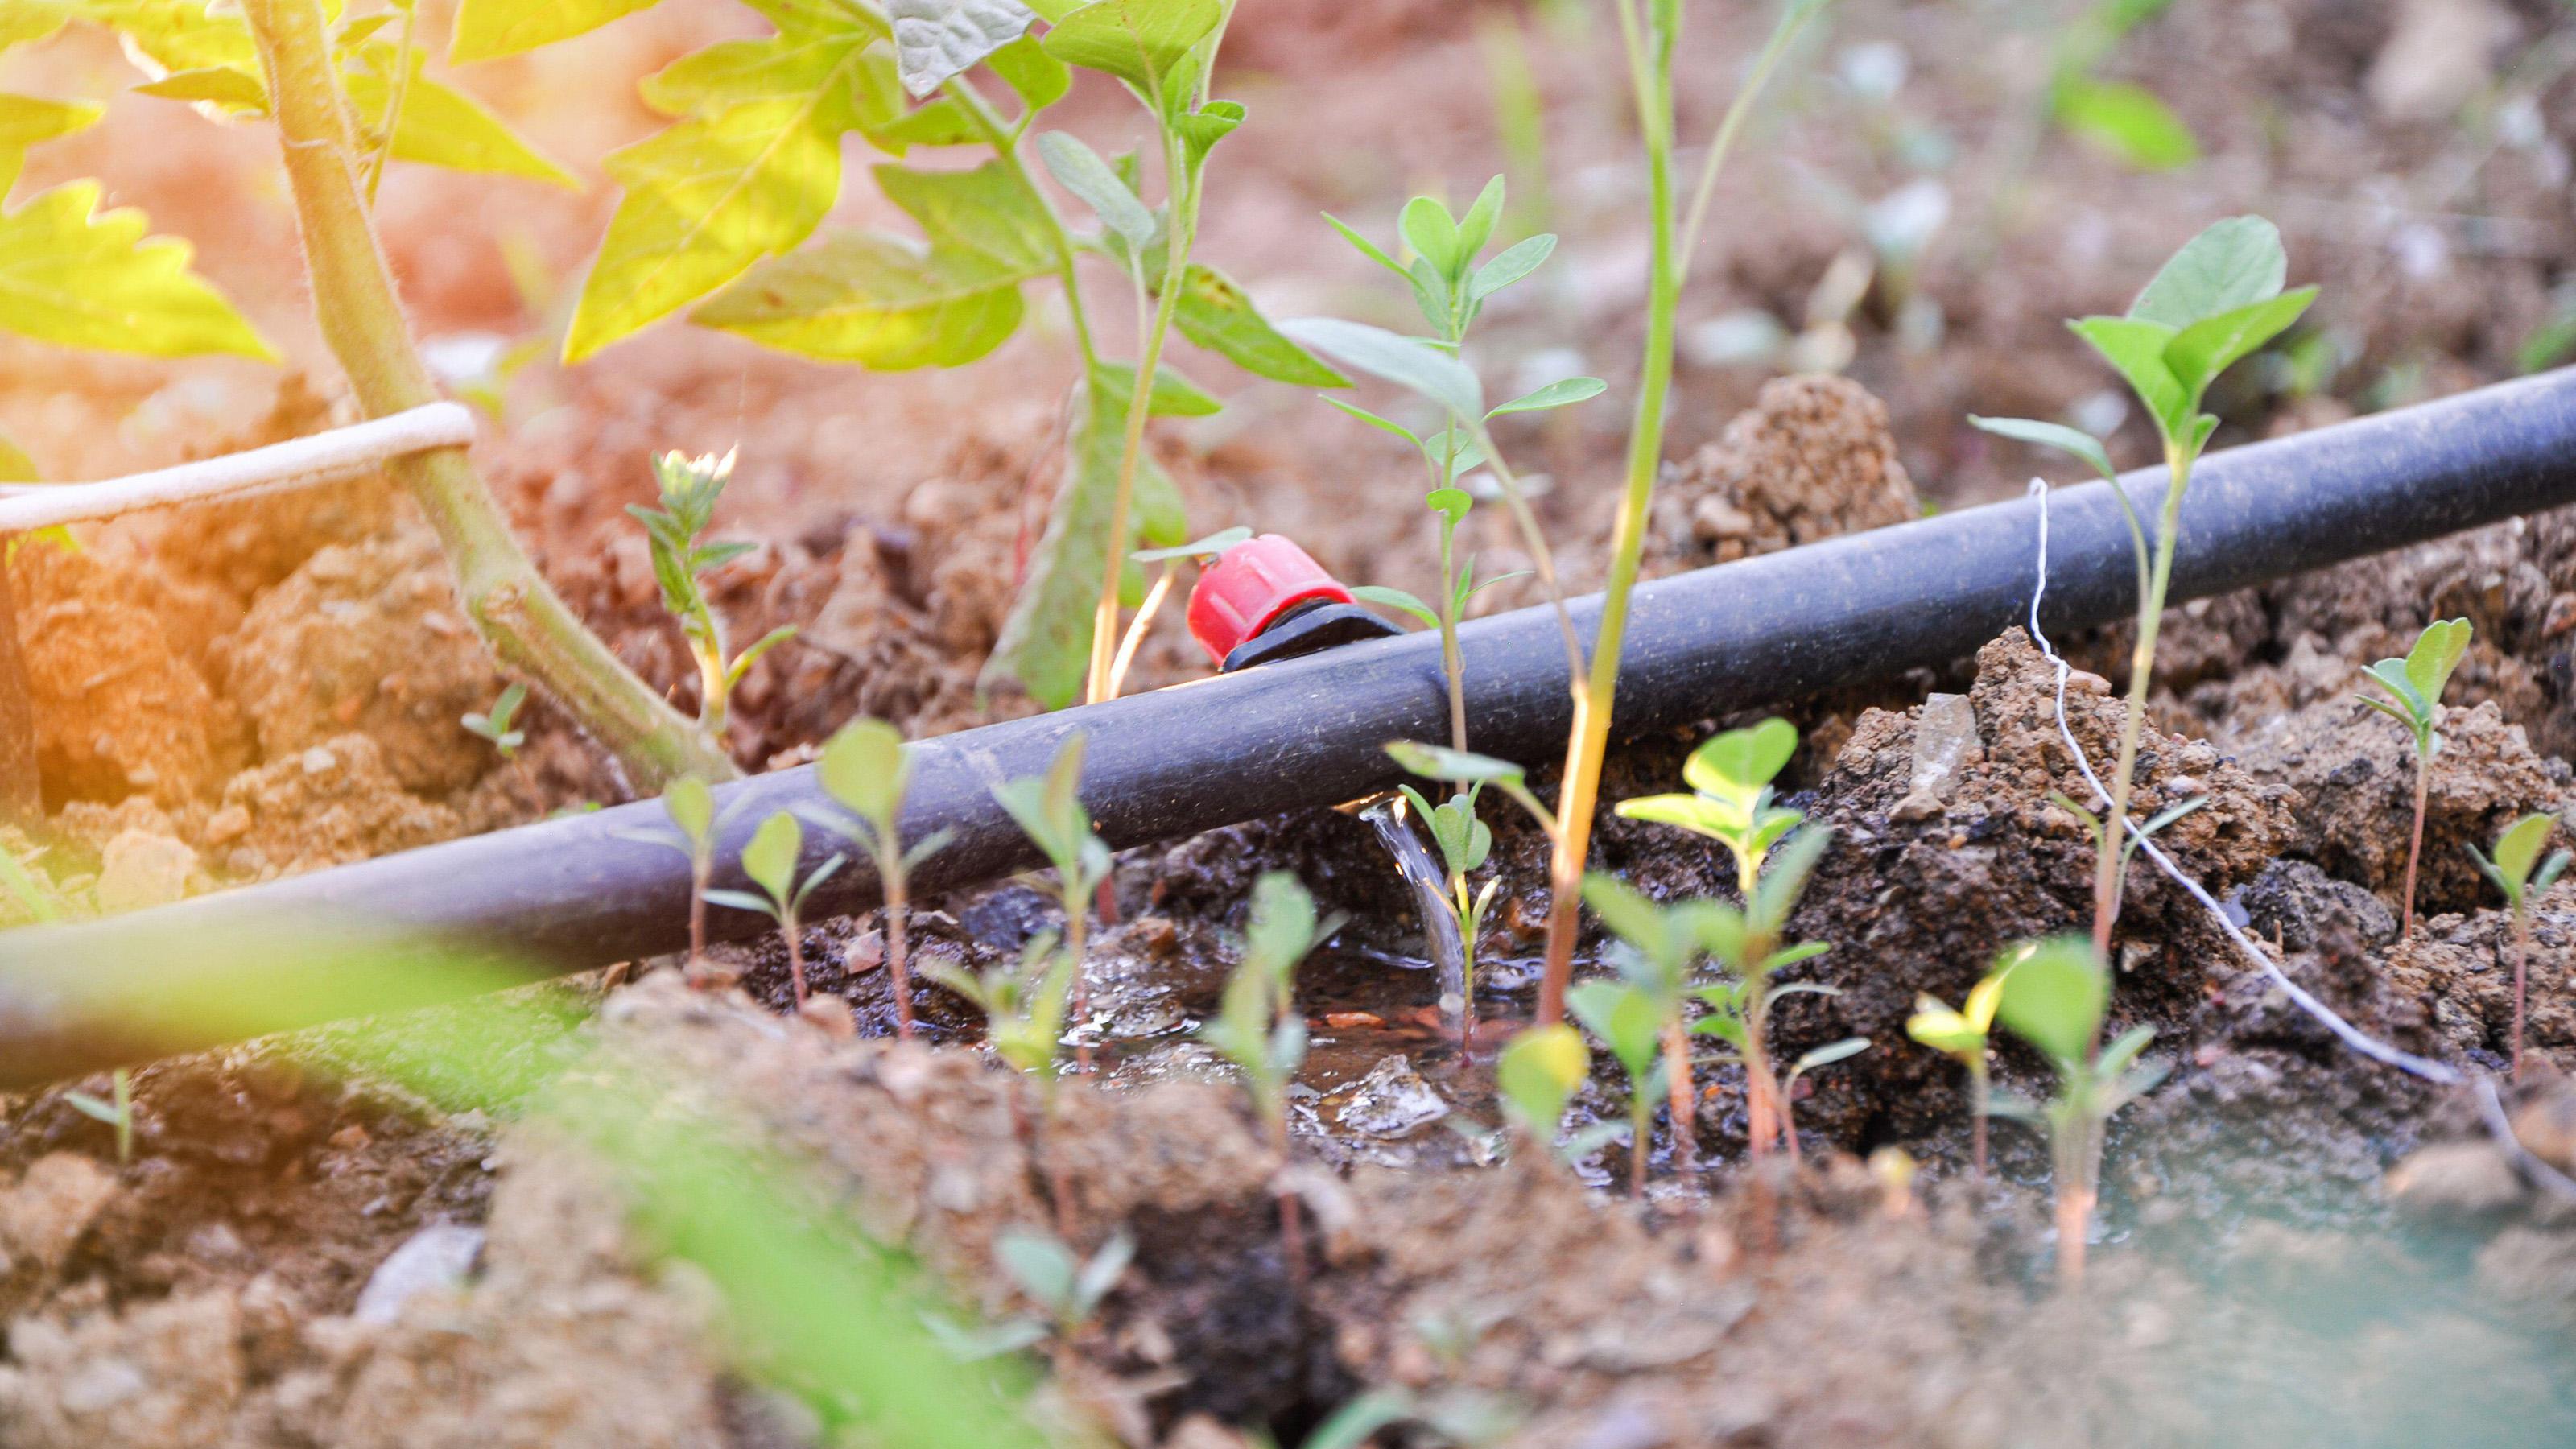
Bomba jeusi la umwagiliaji linapita katikati ya mimea michanga iliyopandwa ardhini. Majani mabichi ya mimea yanaonekana yakichungulia kutoka kwenye udongo yakionyesha ukuaji wa awali. Matone ya maji yanaweza kuonekana yakitoka kwenye bomba yakinyunyiza mimea hiyo.